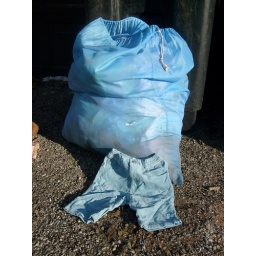
blue pants in front of large clothes bag